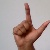
The image shows a hand gesture representing the letter 'L' in Indian Sign Language.